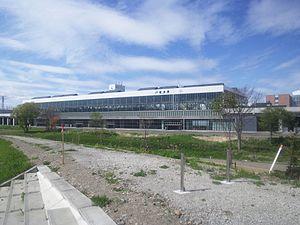
La gare d'Asahikawa est une gare ferroviaire située dans la ville d'Asahikawa, dans la préfecture de Hokkaidō au Japon. La gare est exploitée par la compagnie JR Hokkaido et est numérotée A28.